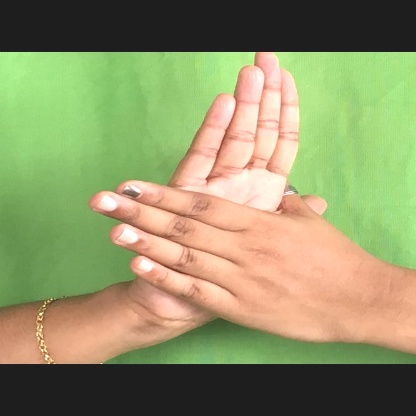
Mudra: Chakra